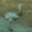
Label: bird